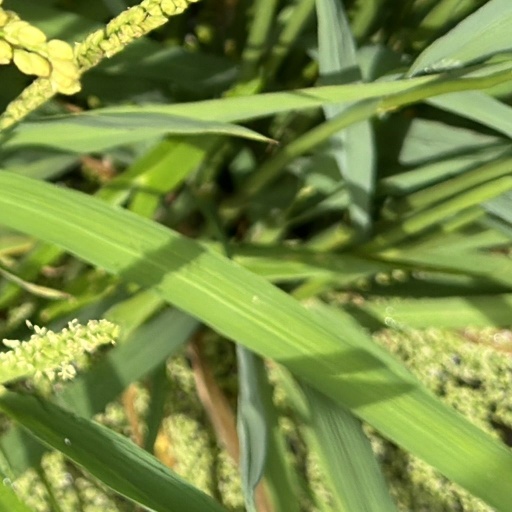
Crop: rice